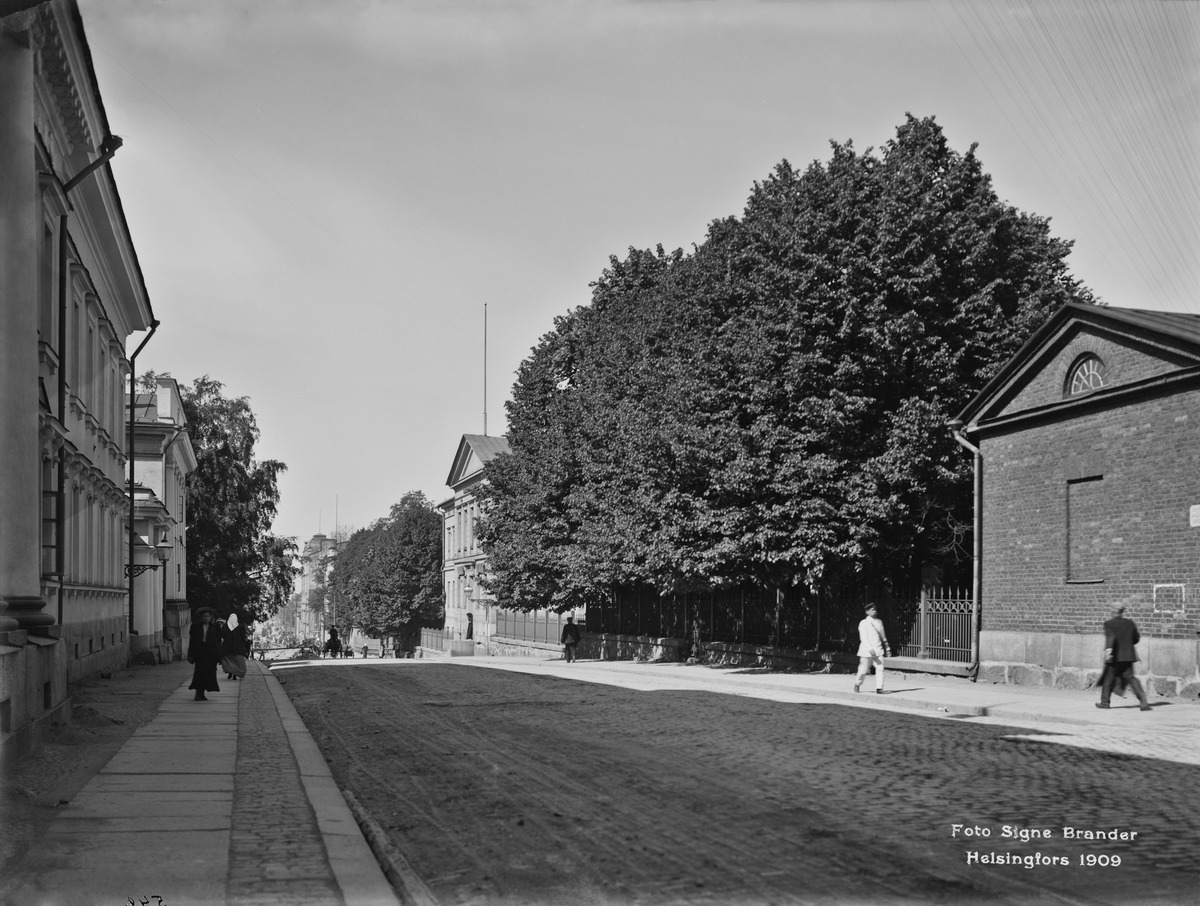
Unioninkatu 33-35, 38
sisällön kuvaus: Unioninkatu 33-35, 38. mustavalkoinen
Kuvaaja: Brander, Signe, valokuvaaja
Ajankohta: kuvausaika 1909
Paikka: Suomi, Uusimaa, Helsinki, Kaartinkaupunki Helsinki, Unioninkatu 33-35, 38
Aiheet: jalankulkijat, sairaalat